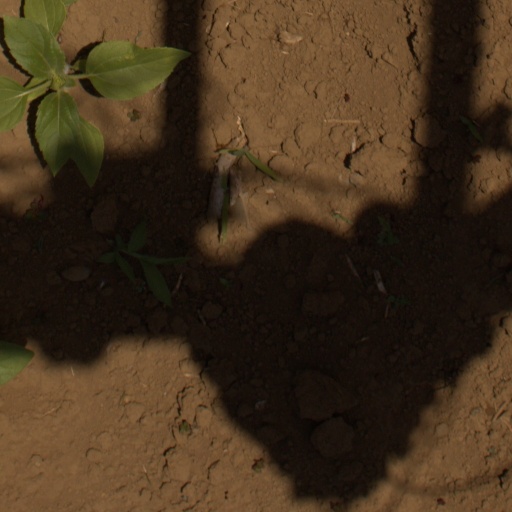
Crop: Jerusalem artichoke